Thermal barrier coating

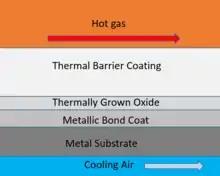
TBC and associated layers. Cooling air is often flowed through the metal substrate to enhance cooling.

An effective TBC needs to meet certain requirements to perform well in aggressive thermo-mechanical environments. To deal with thermal expansion stresses during heating and cooling, adequate porosity is needed, as well as appropriate matching of thermal expansion coefficients with the metal surface that the TBC is coating. Phase stability is required to prevent significant volume changes (which occur during phase changes), which would cause the coating to crack or spall. In air-breathing engines, oxidation resistance is necessary, as well as decent mechanical properties for rotating/moving parts or parts in contact. Therefore, general requirements for an effective TBC can be summarized as needing: 1) a high melting point. 2) no phase transformation between room temperature and operating temperature. 3) low thermal conductivity. 4) chemical inertness. 5) similar thermal expansion match with the metallic substrate. 6) good adherence to the substrate. 7) low sintering rate for a porous microstructure. These requirements severely limit the number of materials that can be used, with ceramic materials usually being able to satisfy the required properties.